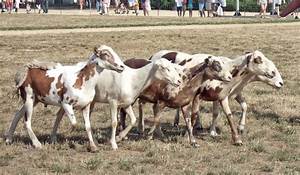
Label: pecora